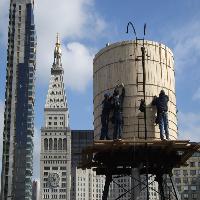
Weather: sun or clear